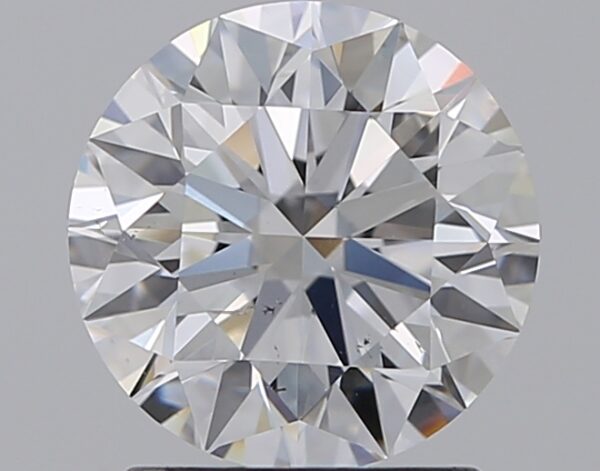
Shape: round
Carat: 1.51
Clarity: SI1
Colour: E
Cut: EX
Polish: EX
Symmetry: EX
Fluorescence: M
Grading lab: GIA
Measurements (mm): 7.31 x 7.33 x 4.55